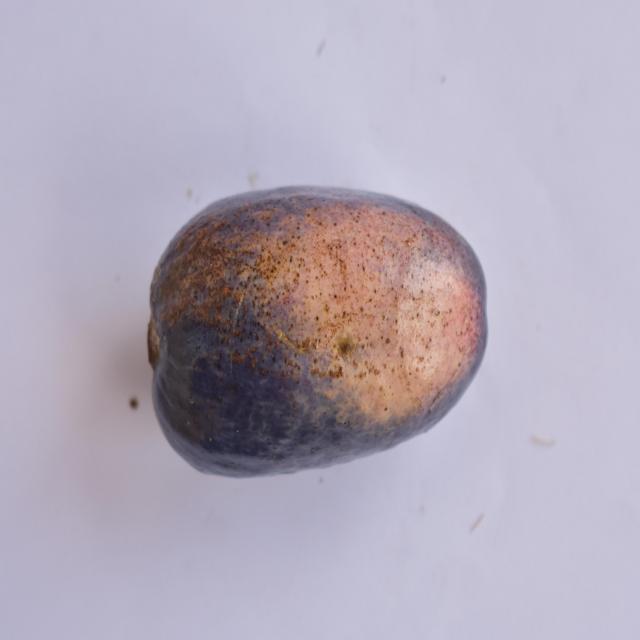
Plum grade: unripe